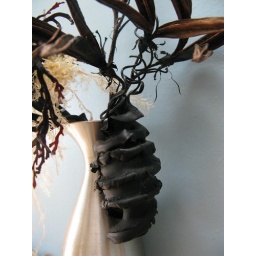
a shark egg pod and flax seed pods on the kitchen shelf in the hokianga.